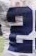
Number: 2